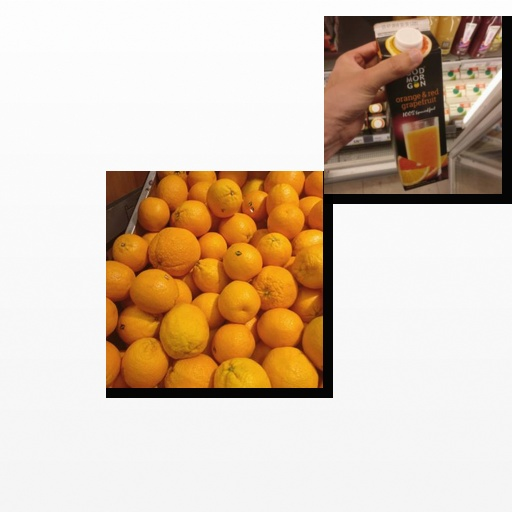
Food items: orange_red_grapefruit_juice, orange